Pasant Aahe Mulgi (1956 film)

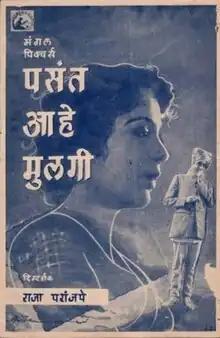
Theatrical release poster

Pasant Aahe Mulgi is a 1956 Indian Marathi-language drama film directed by Raja Paranjape and produced by Mangal Pictures. It stars Raja Gosavi, Rekha, Dhumal, Ramesh Deo, Baburao Pendharkar.